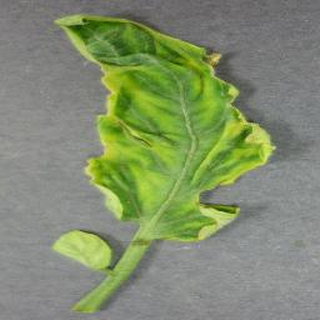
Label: tomato_yellow_leaf_curl_virus